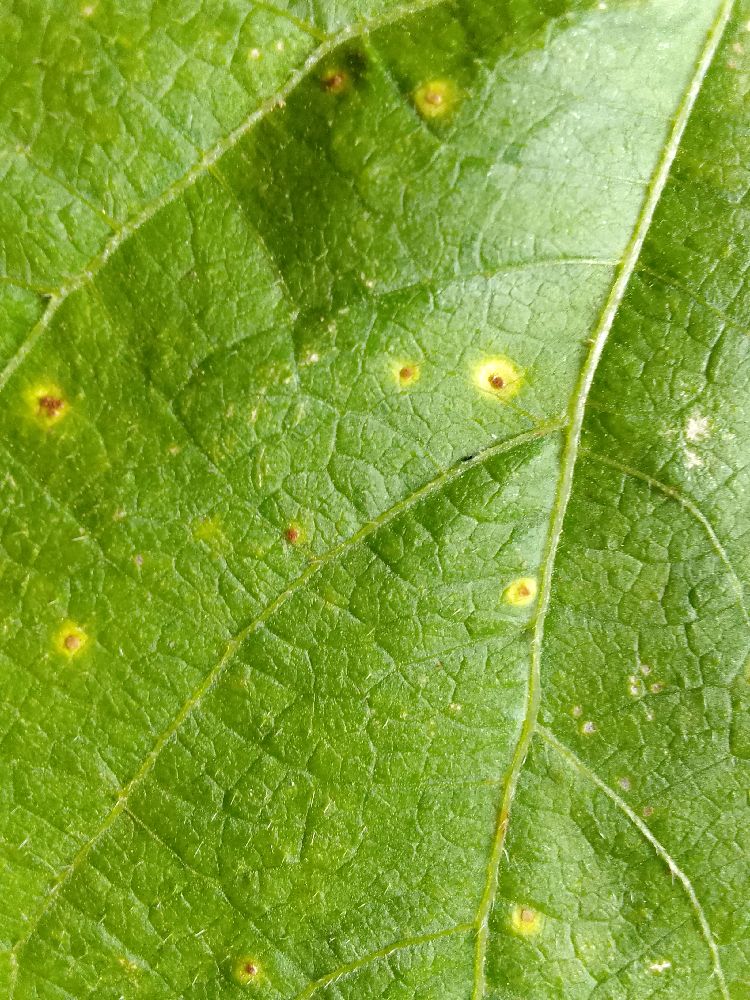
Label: rust